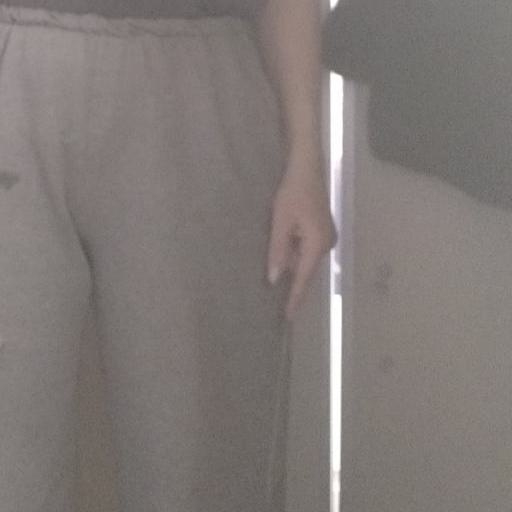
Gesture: no_gesture